Greta Garbo

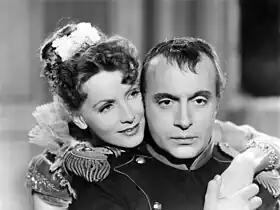
Garbo and Charles Boyer in "Conquest" (1937)

In late 1929, MGM cast Garbo in "Anna Christie" (1930), a film adaptation of the 1922 play by Eugene O'Neill, her first speaking role. The screenplay was adapted by Frances Marion, and the film was produced by Irving Thalberg and Paul Bern. Sixteen minutes into the film, she famously utters her first line, "Gimme a whiskey, ginger ale on the side, and don't be stingy, baby." The film premiered in New York City on 21 February 1930, publicized with the catchphrase "Garbo talks!", and was the highest-grossing film of the year. Her performance received positive reviews; Mordaunt Hall of "The New York Times" remarked that Garbo was "even more interesting through being heard than she was in her mute portrayals. She reveals no nervousness before the microphone and her careful interpretation of Anna can scarcely be disputed." Garbo received her first Academy Award for Best Actress nomination for her performance, although she lost to MGM colleague Norma Shearer. Her nomination that year included her performance in "Romance" (1930). After filming ended, Garbo—along with a different director and cast—filmed a German-language version of "Anna Christie" that was released in December 1930. The film's success certified Garbo's successful transition to talkies. In her follow-up film, "Romance", she portrayed an Italian opera star, opposite Lewis Stone. She was paired opposite Robert Montgomery in "Inspiration" (1931), and her profile was used to boost the career of the relatively unknown Clark Gable in "Susan Lenox (Her Fall and Rise)" (1931). Although the films did not match Garbo's success with her sound debut, she was ranked as the most popular female star in the United States in 1930 and 1931.